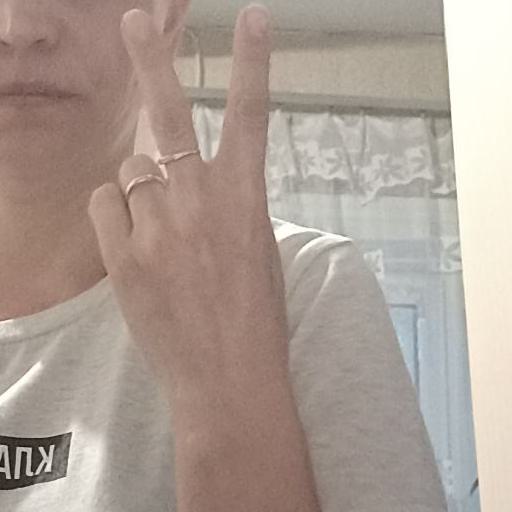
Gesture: peace_inverted